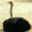
Label: bird